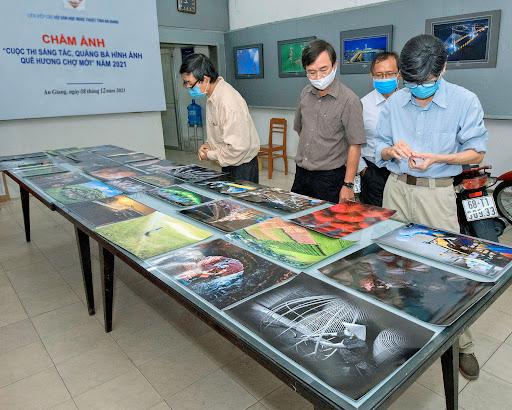
có bốn người đang nhìn vào những bức ảnh trên bản